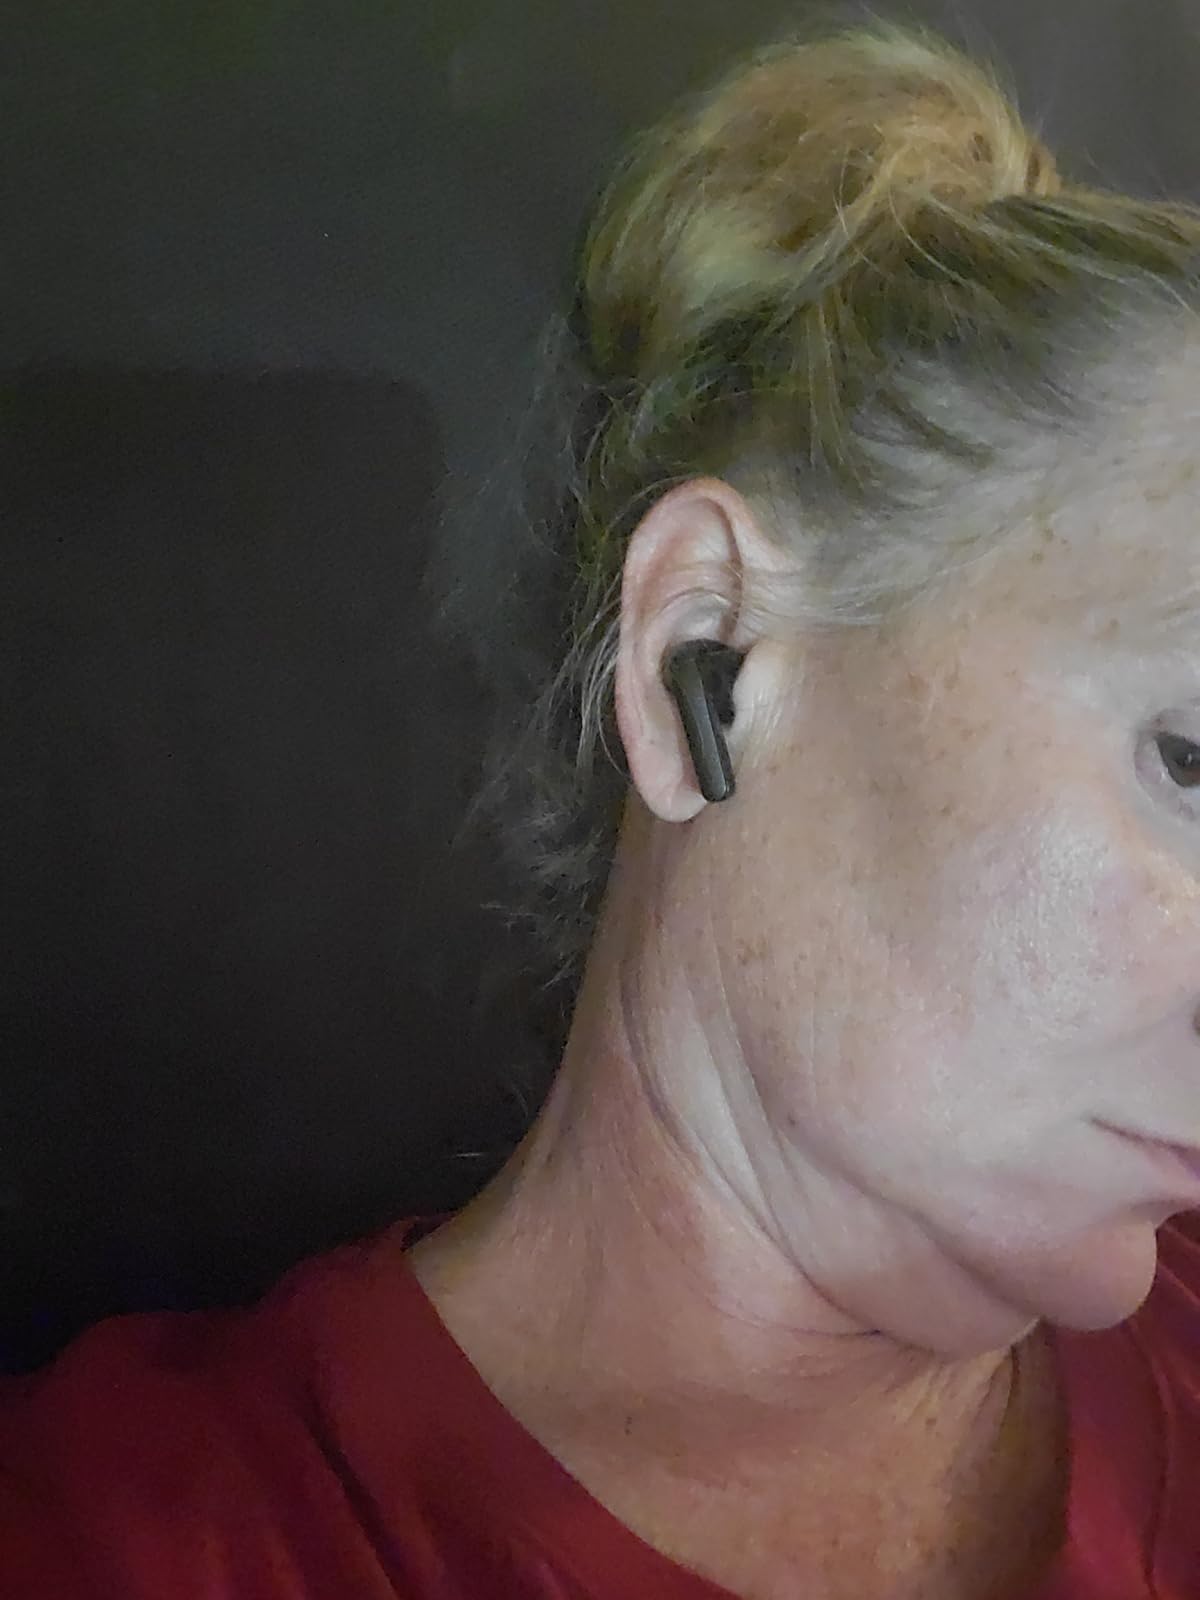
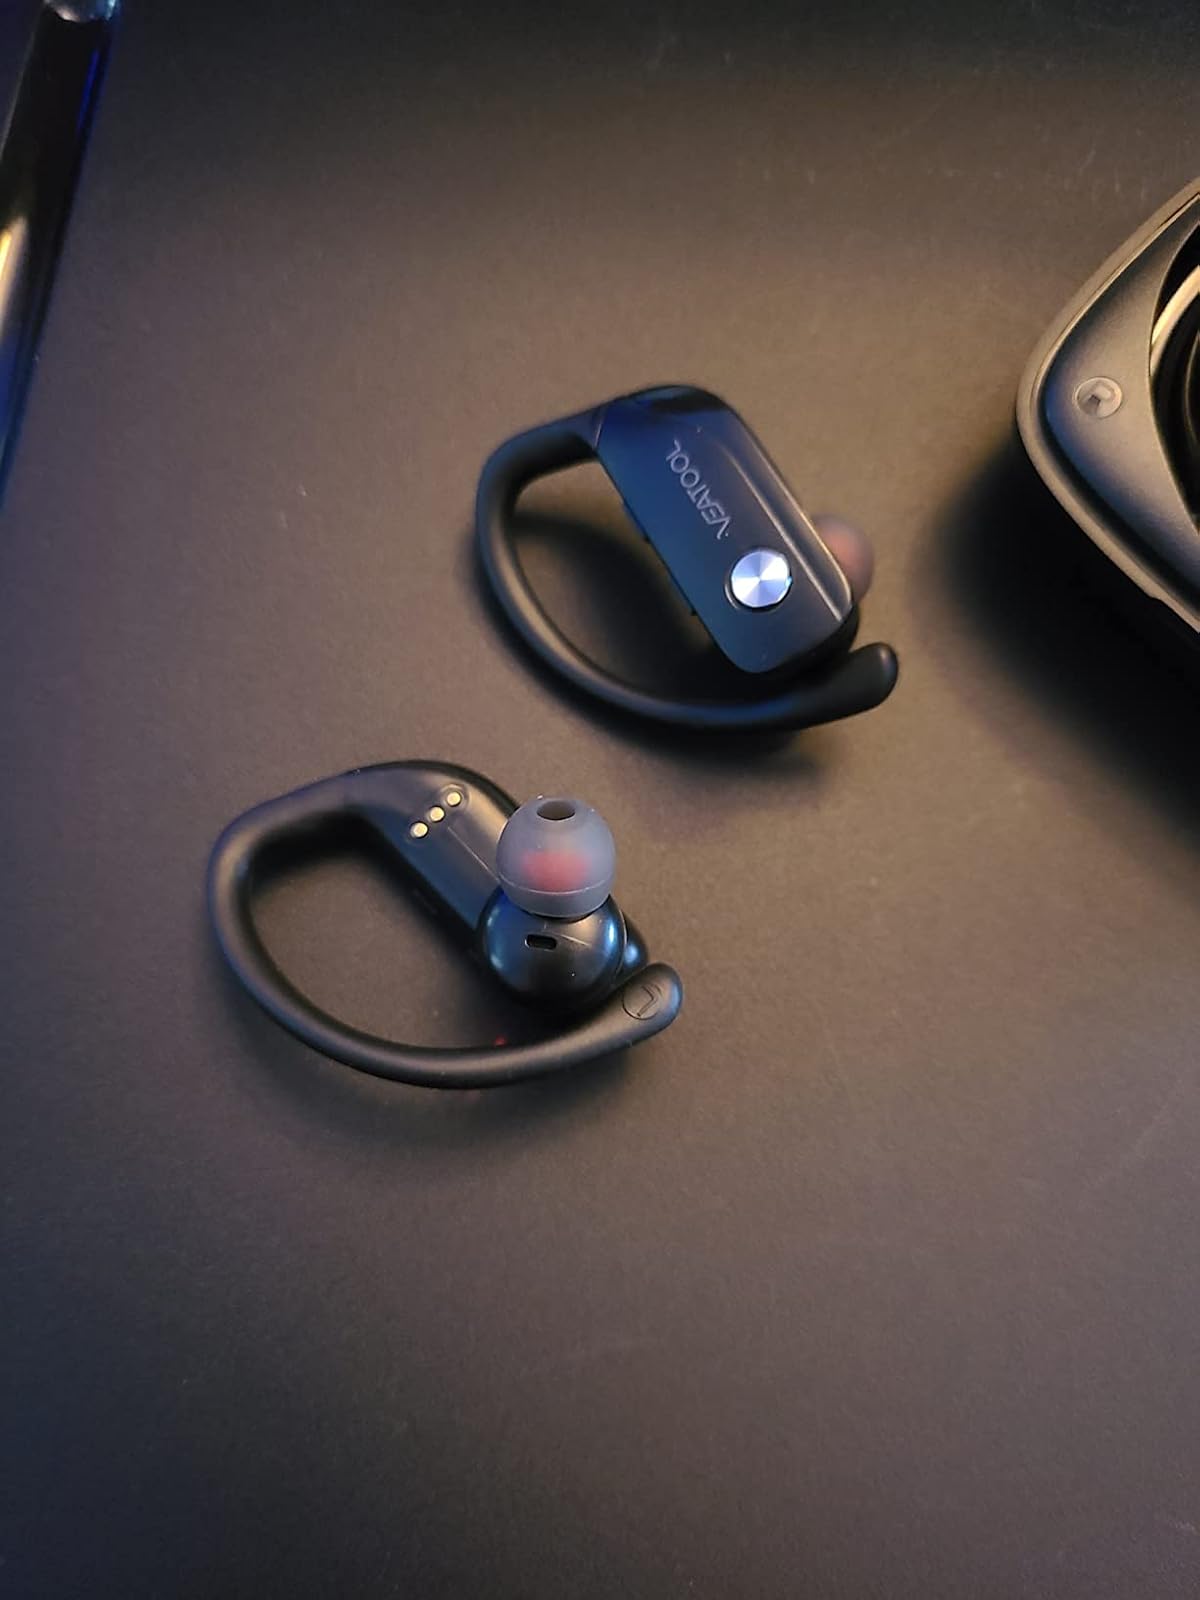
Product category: earbuds
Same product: no